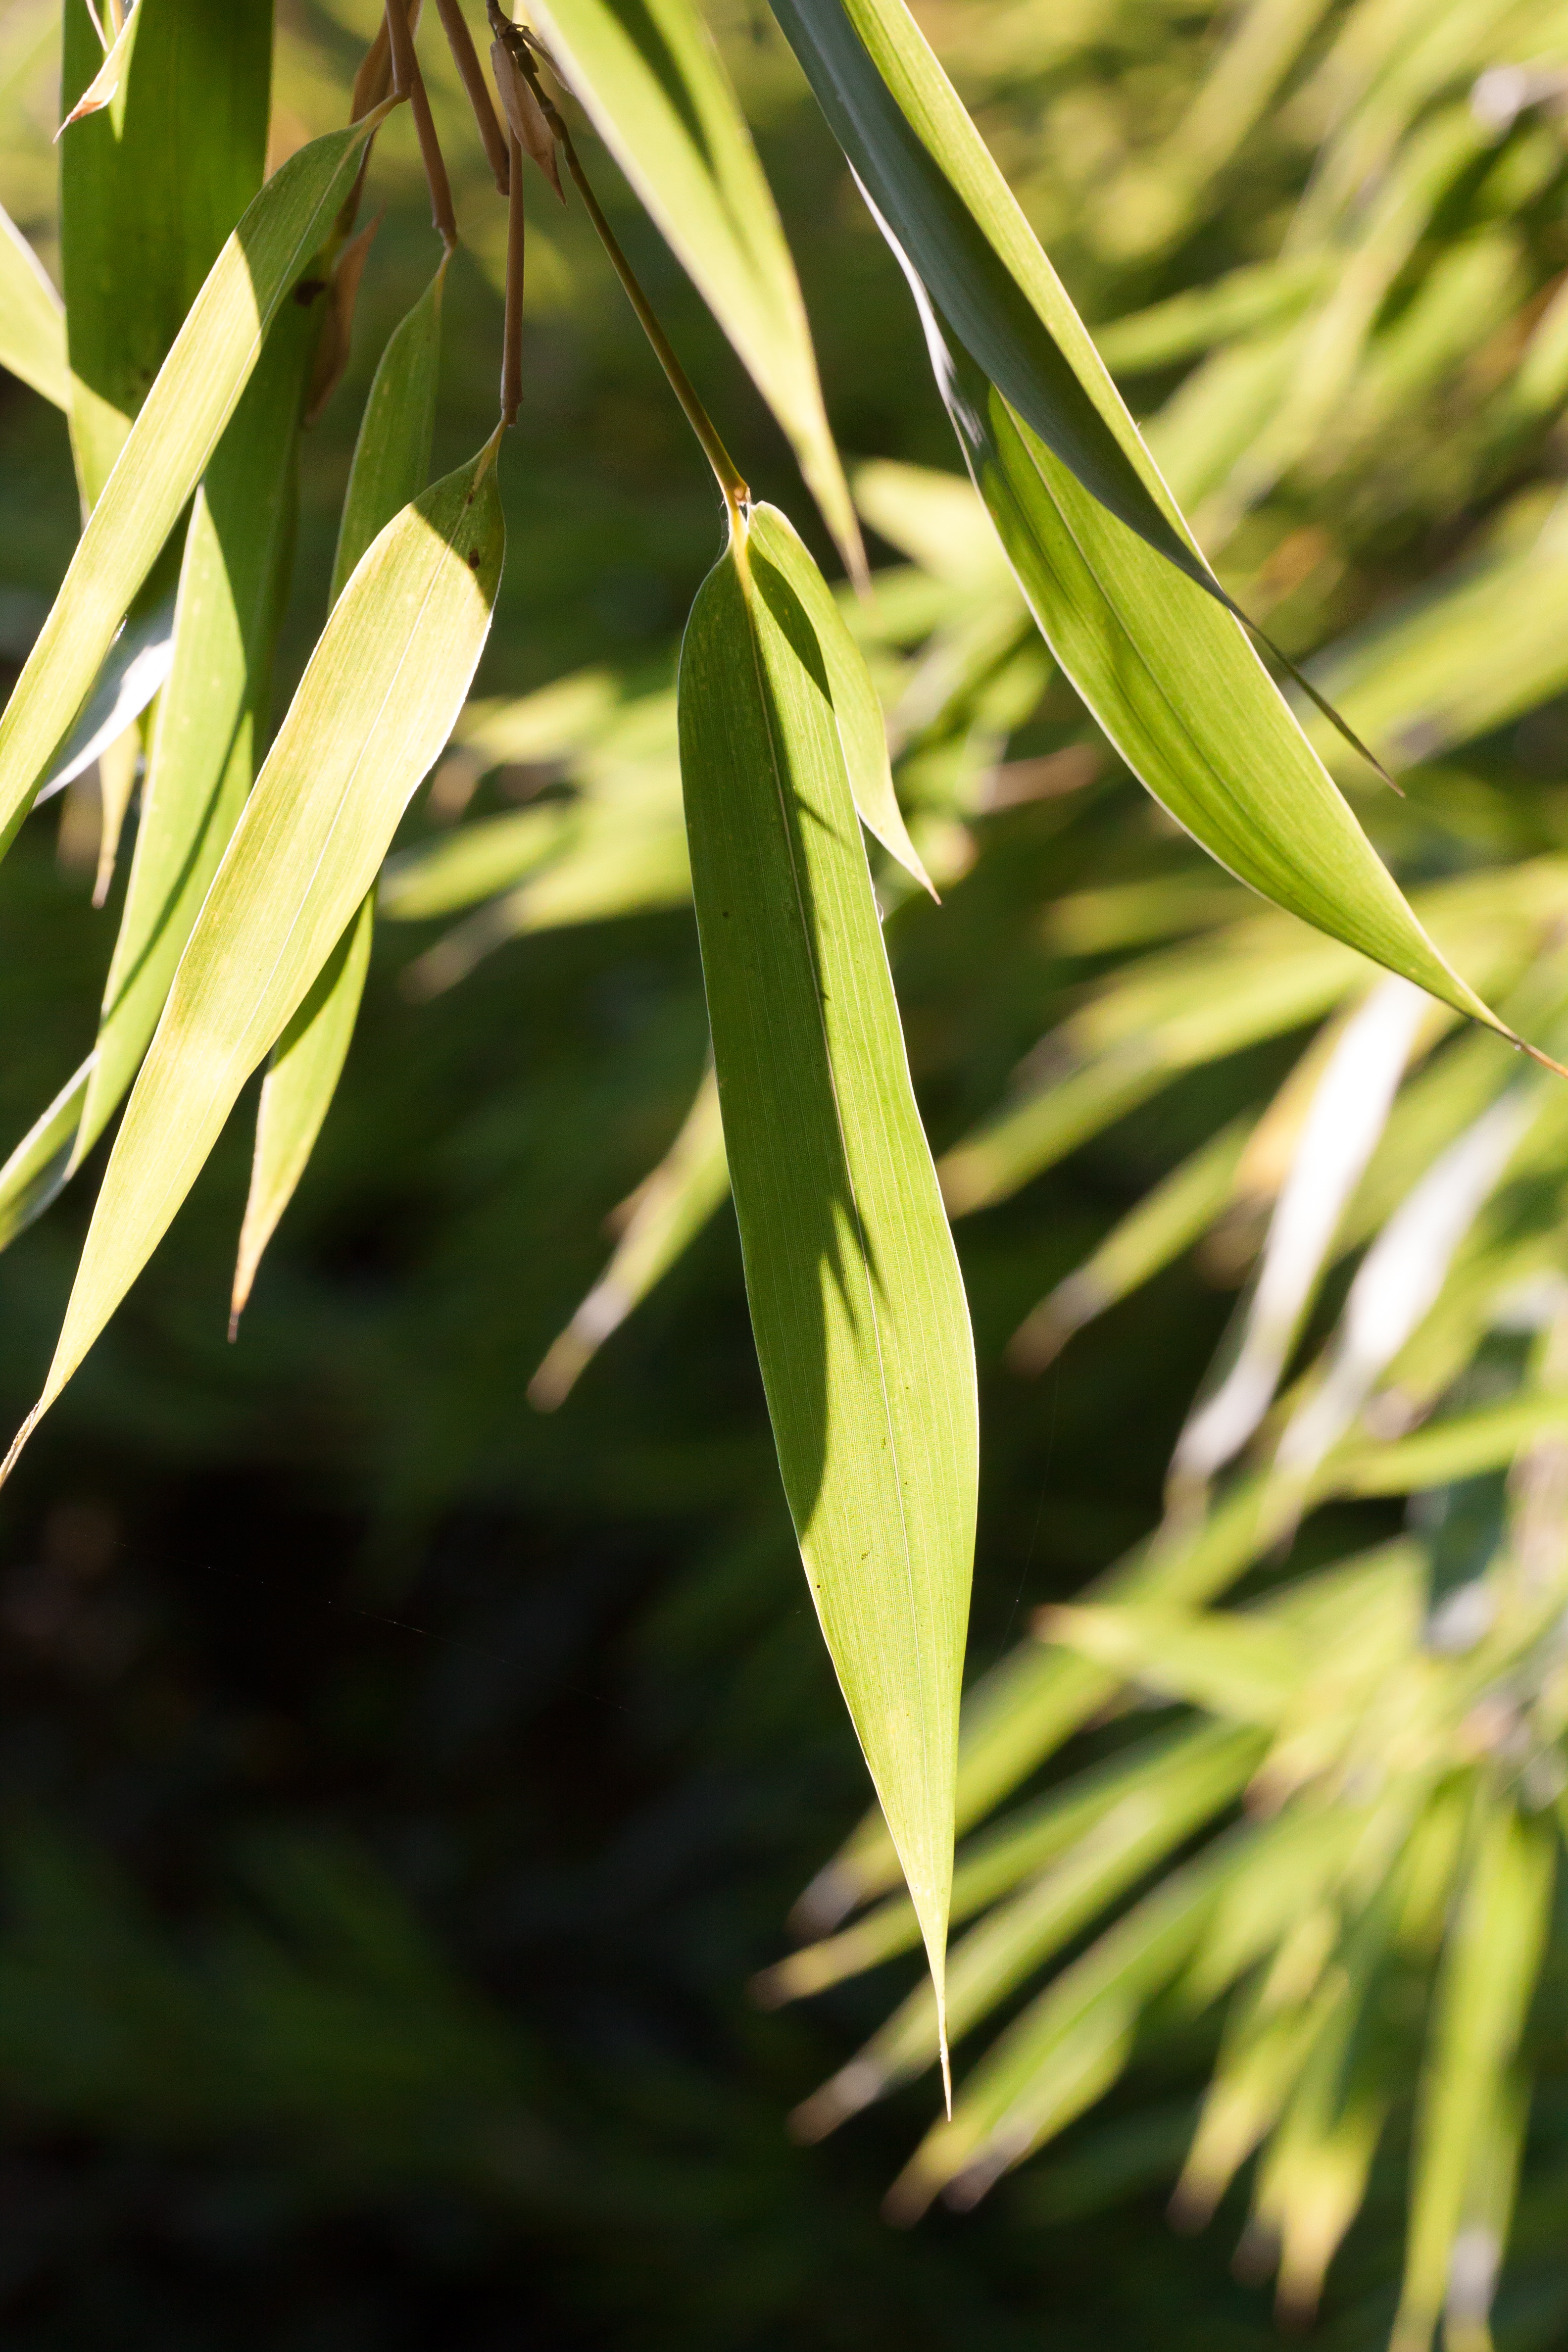
tree, grass, branch, plant, leaf, flower, green, botany, flora, shrub, bamboo, flowering plant, grass family, plant stem, woody plant, land plant